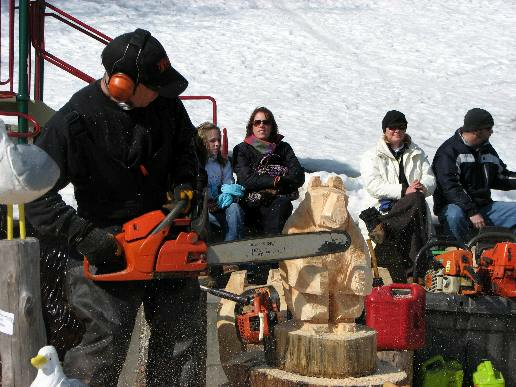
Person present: Yes